Lviv during the Middle Ages

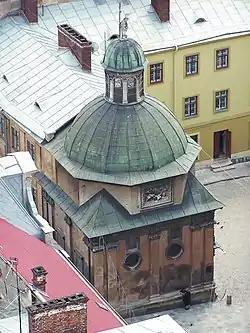
A Catholic cemetery was there in the Middle Ages

According to the original plan, the cathedral was a cross-domed church of the Byzantine style. The dome rested on a twelve-sided tholobate. The type of the four-pillar temple and the masonry of the dome are specific to Armenian architecture, but the presence of three side apses, added in the 15th century, is characteristic of the Eastern European tradition (in addition, in 1437 an open arcade in the Mediterranean style was built on the southern side of the cathedral). During the restoration of the cathedral in 1925, the remains of frescoes from the first half of the 16th century were discovered in the window niches. Among the sculptural monuments, there is a tombstone of the Patriarch Stephen, who died in 1551, with Gothic and Renaissance elements, as well as 16th century reliefs ("Thomas the Unbeliever and St. Sophia and her daughters") embedded in the walls of the sacristy, apparently taken from the tombstones of the destroyed cemetery.